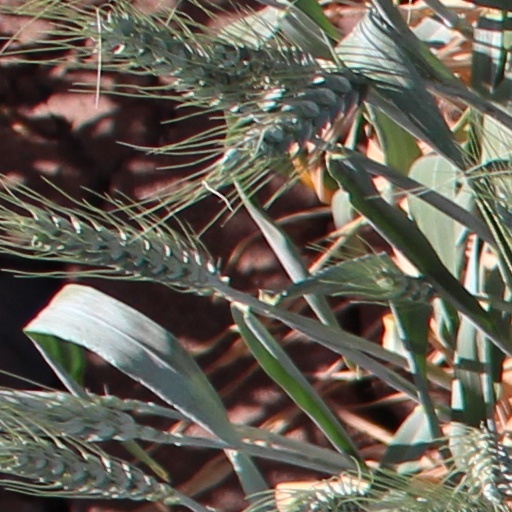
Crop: wheat